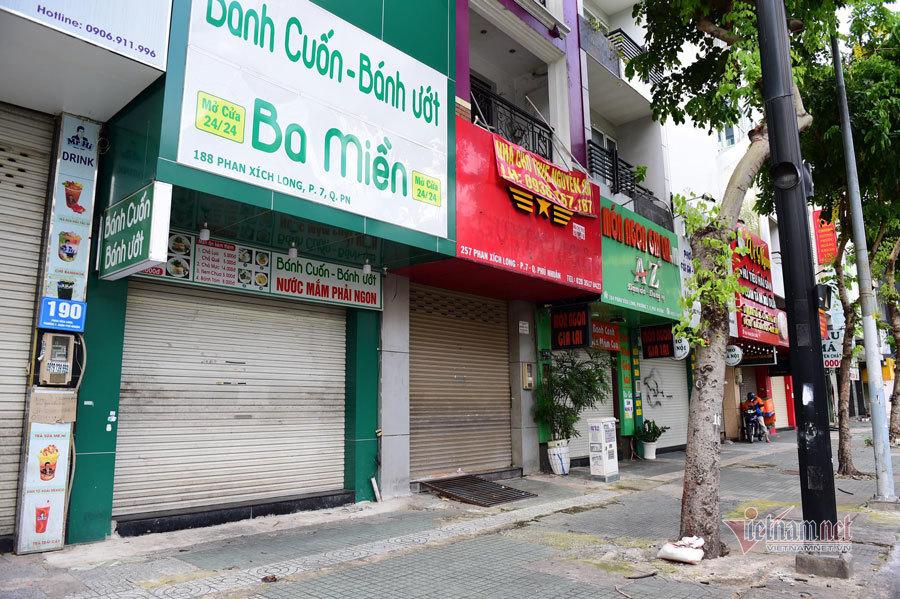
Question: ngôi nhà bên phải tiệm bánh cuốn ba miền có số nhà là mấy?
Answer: ngôi nhà bên phải tiệm bánh cuốn ba miền có số nhà là 257